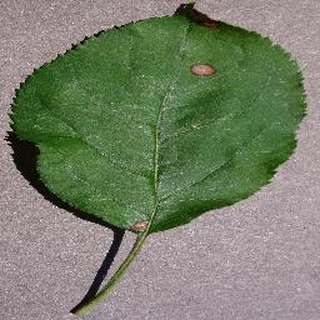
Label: apple_black_rot